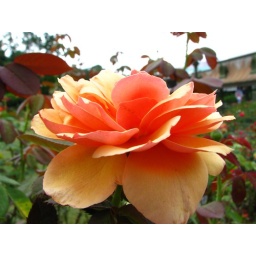
Found in the plaza rose garden between cinderella's castle and tomorrowland